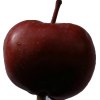
Label: Apple 18